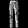
Label: Trouser